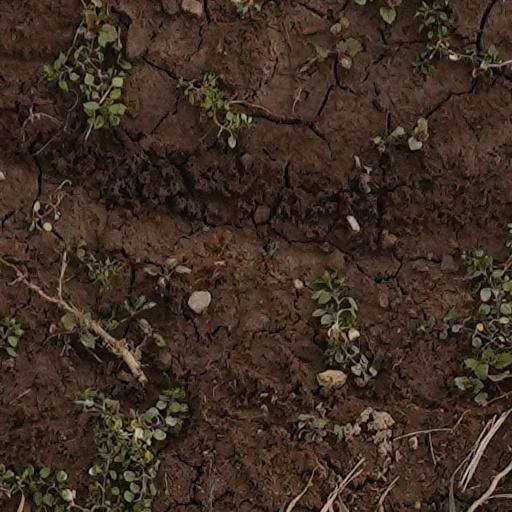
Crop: wheat